Richard Collins (bishop)

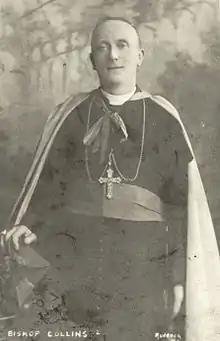
Richard Collins

Richard Collins (5 April 1857 – 9 February 1924) was a British prelate of the Roman Catholic Church. He served as Bishop of Hexham and Newcastle from 1909 to 1924.